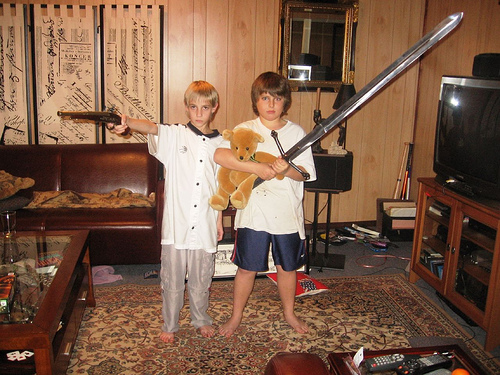
user: Given an image and a question. Answer the question in a short answer. Question: Is the weapon on the right real or a toy? Short Answer:
assistant: real